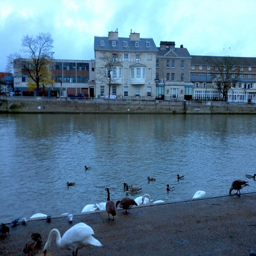
view from across the river .